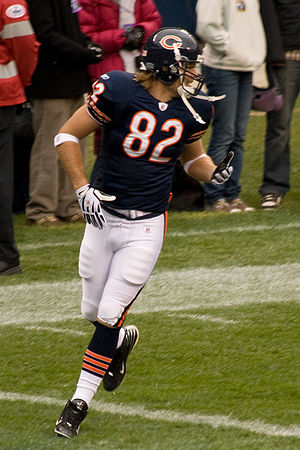
Greg Olsen
Greg Olsen
Gregory "Greg" Olsen er en amerikansk footballspiller, der spiller i NFL som tight end for Carolina Panthers. Han kom ind i ligaen før 2007-sæsonen og har tidligere repræsenteret Chicago Bears.